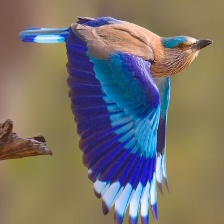
Species: INDIAN ROLLER
Scientific name: CORACIAS BENGHALENSIS